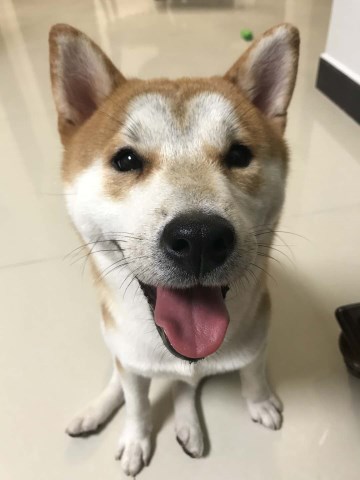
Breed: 1043-n000001-Shiba_Dog